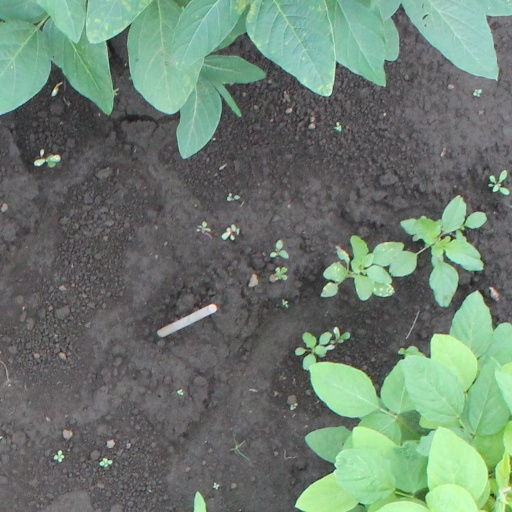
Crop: soybean